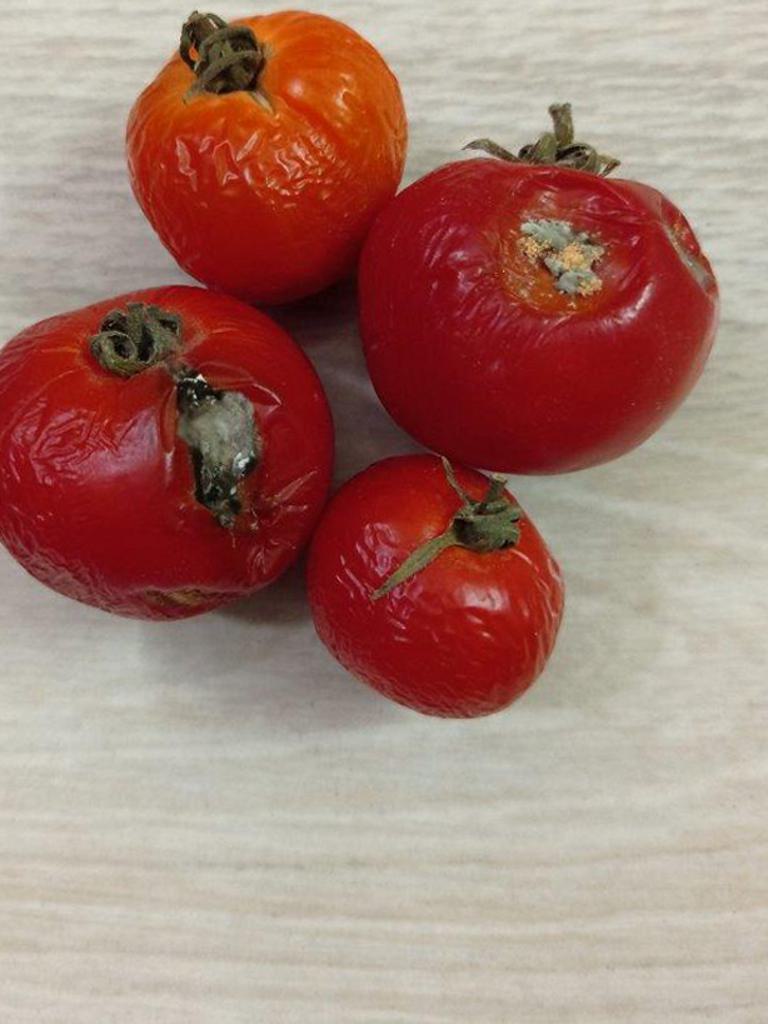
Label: Rotten